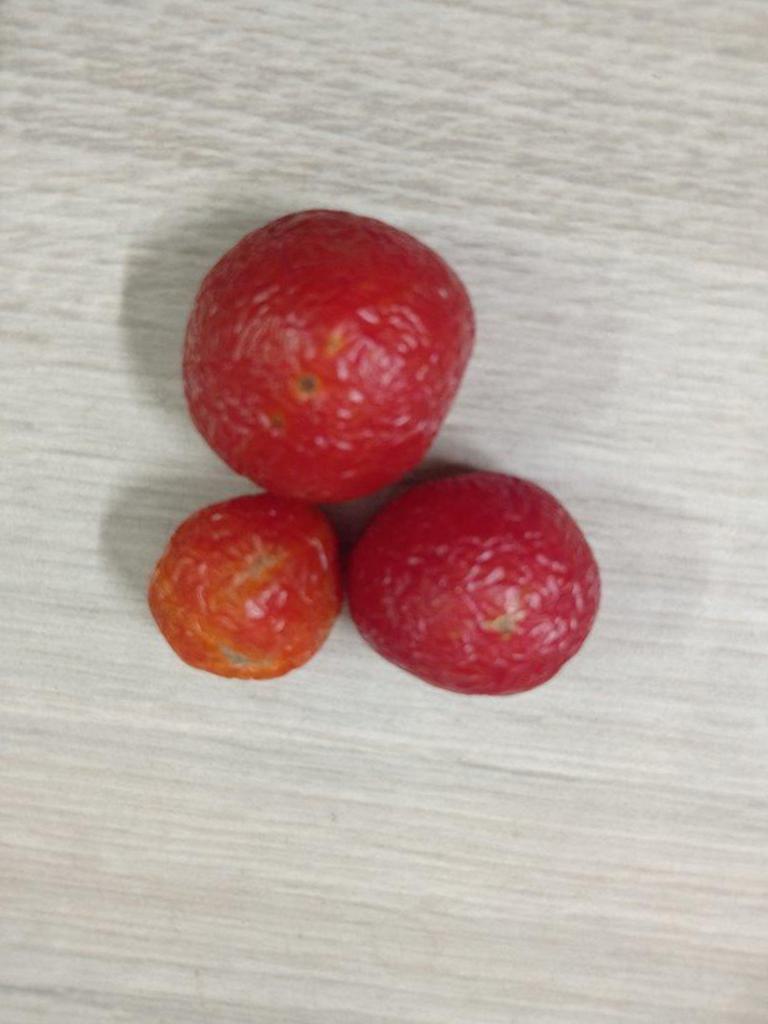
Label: Rotten